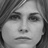
Emotion: neutral